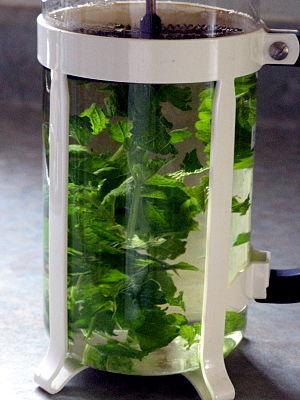
Une tisane est une boisson aux propriétés très curatives obtenue par macération, digestion, infusion ou décoction de matériel végétal, dans de l'eau chaude ou froide.